Slavery in Brazil

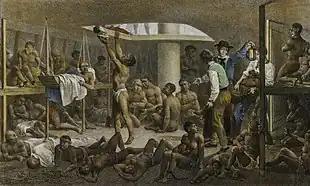
This painting by Johann Moritz Rugendas depicts a scene below deck of a slave ship headed to Brazil. Rugendas was an eyewitness to the scene.

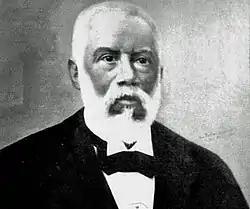
Francisco Paulo de Almeida (1826-1901), first and only Baron of Guaraciaba, title granted by Princess Isabel. A black man, he possessed one of the greatest fortunes of the imperial period, getting to own approximately one thousand slaves.

A slave's identity was stripped when sold into the slave trade, and they were assigned a new identity that was to be immediately adopted. This new identity often came in the form of a new name, consisting of a Christian or Portuguese first name randomly issued by the baptizing priest, and followed by the label of an African nation. In Brazil, these "labels" were predominantly Angola, Congo, Yoruba, Ashanti, Rebolo, Anjico, Gabon, and Mozambique. Often these names served as a way for Europeans to divide Africans in a familiar manner, disregarding ethnicity or origin. Anthropologist Jack Goody stated, "Such new names served to cut the individuals off from their kinfolk, their society, from humanity itself and at the same time emphasized their servile status".